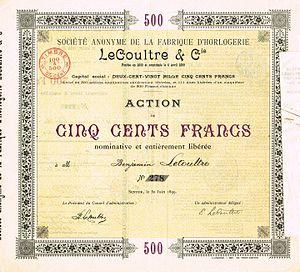
Jaeger-LeCoultre est une manufacture d'horlogerie de luxe basée dans le village du Sentier en Suisse et dont la fondation remonte à la première moitié du XIXᵉ siècle.